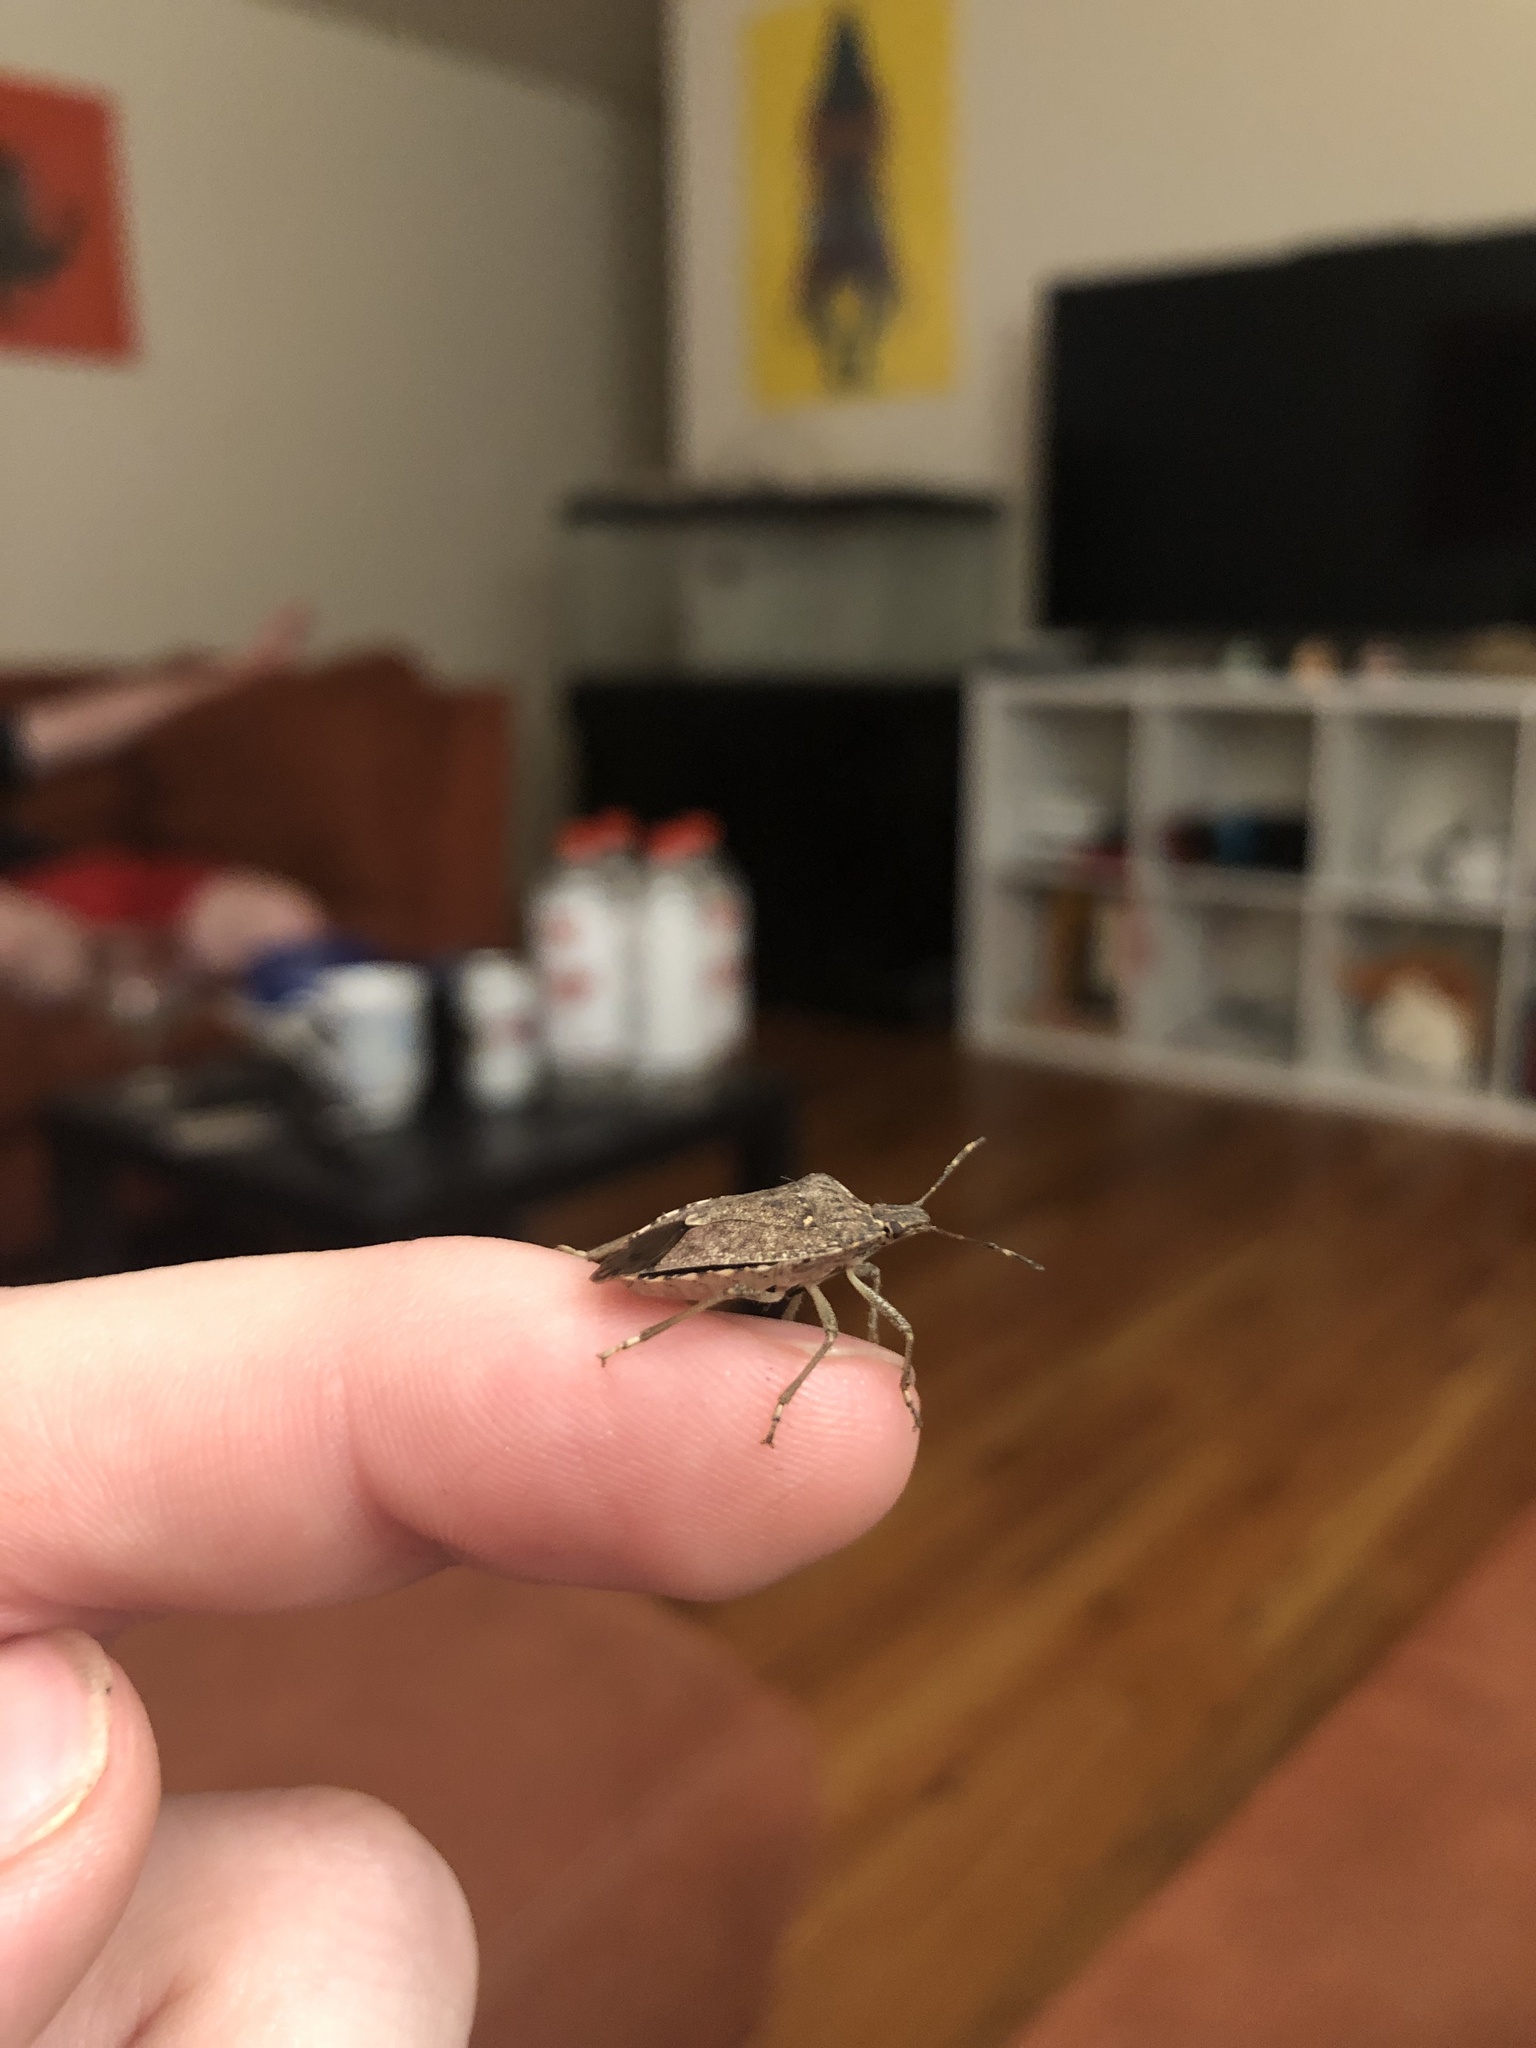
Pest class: stink_bug